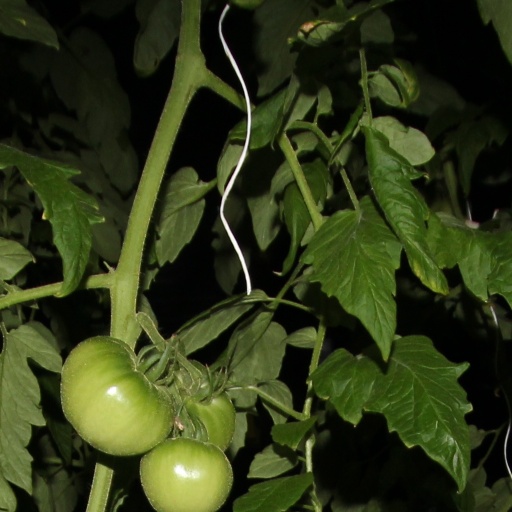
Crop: tomato